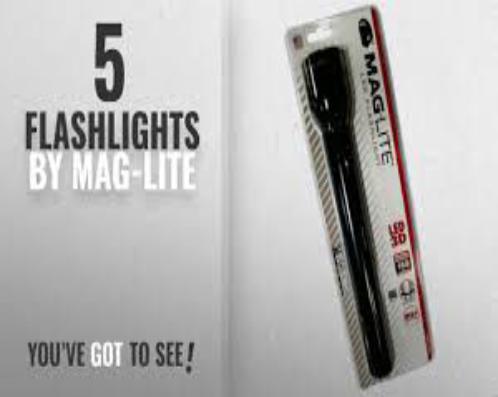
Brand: maglite
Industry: Necessities